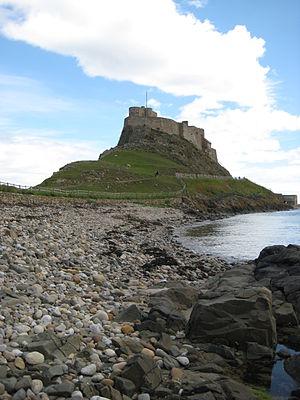
Le château de Lindisfarne est un château datant du XVIᵉ siècle situé sur l'île d'Holy Island, près de Berwick-upon-Tweed, dans le Northumberland, en Angleterre. Il fut grandement modifié par Sir Edwin Lutyens en 1901. L'île est accessible depuis la terre ferme, à marée basse, grâce à l'existence d'une chaussée submersible.